Miklós Szakáts

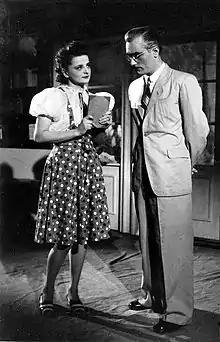

Miklós Szakáts (30 April 1920 – 22 October 1984) was a Hungarian actor. He appeared in more than forty films from 1943 to 1969.